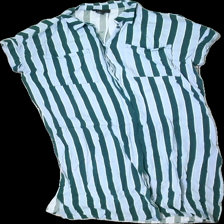
View: front
Type: Dress
Category: Ladies
Brand: Monki
Colors: Green, Blue, White
Material: 100% viscose
Pattern: Striped
Cut: Regular, Loose
Size: L
Season: All
Price range: 50-100
Recommended usage: Reuse
Comment: washed out